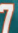
Number: 7